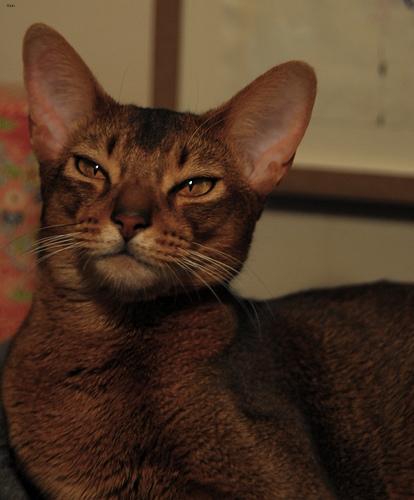
Breed: Abyssinian